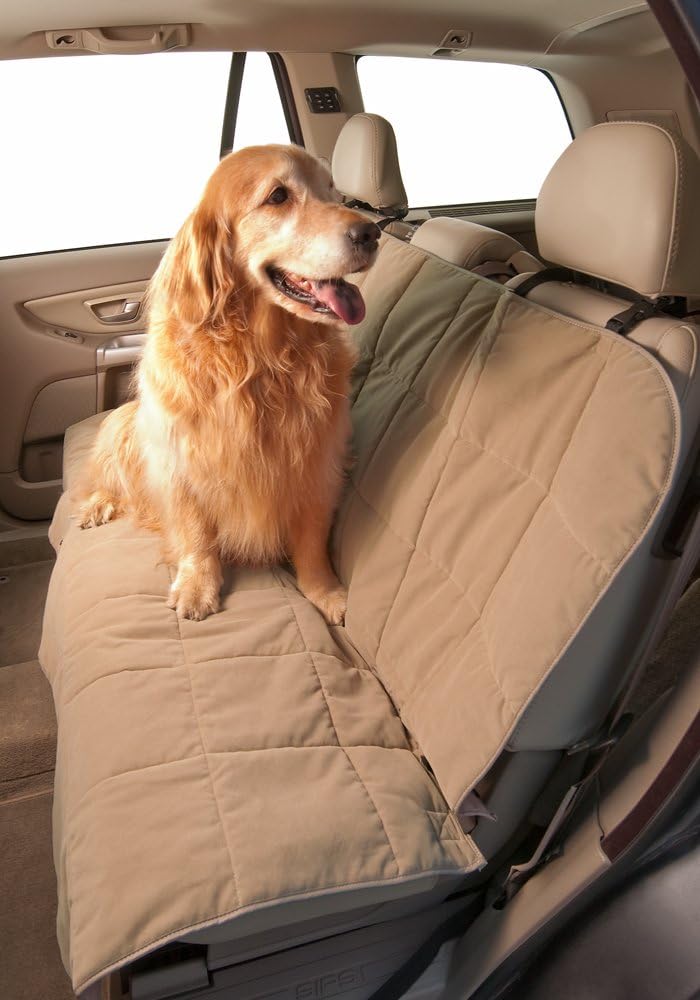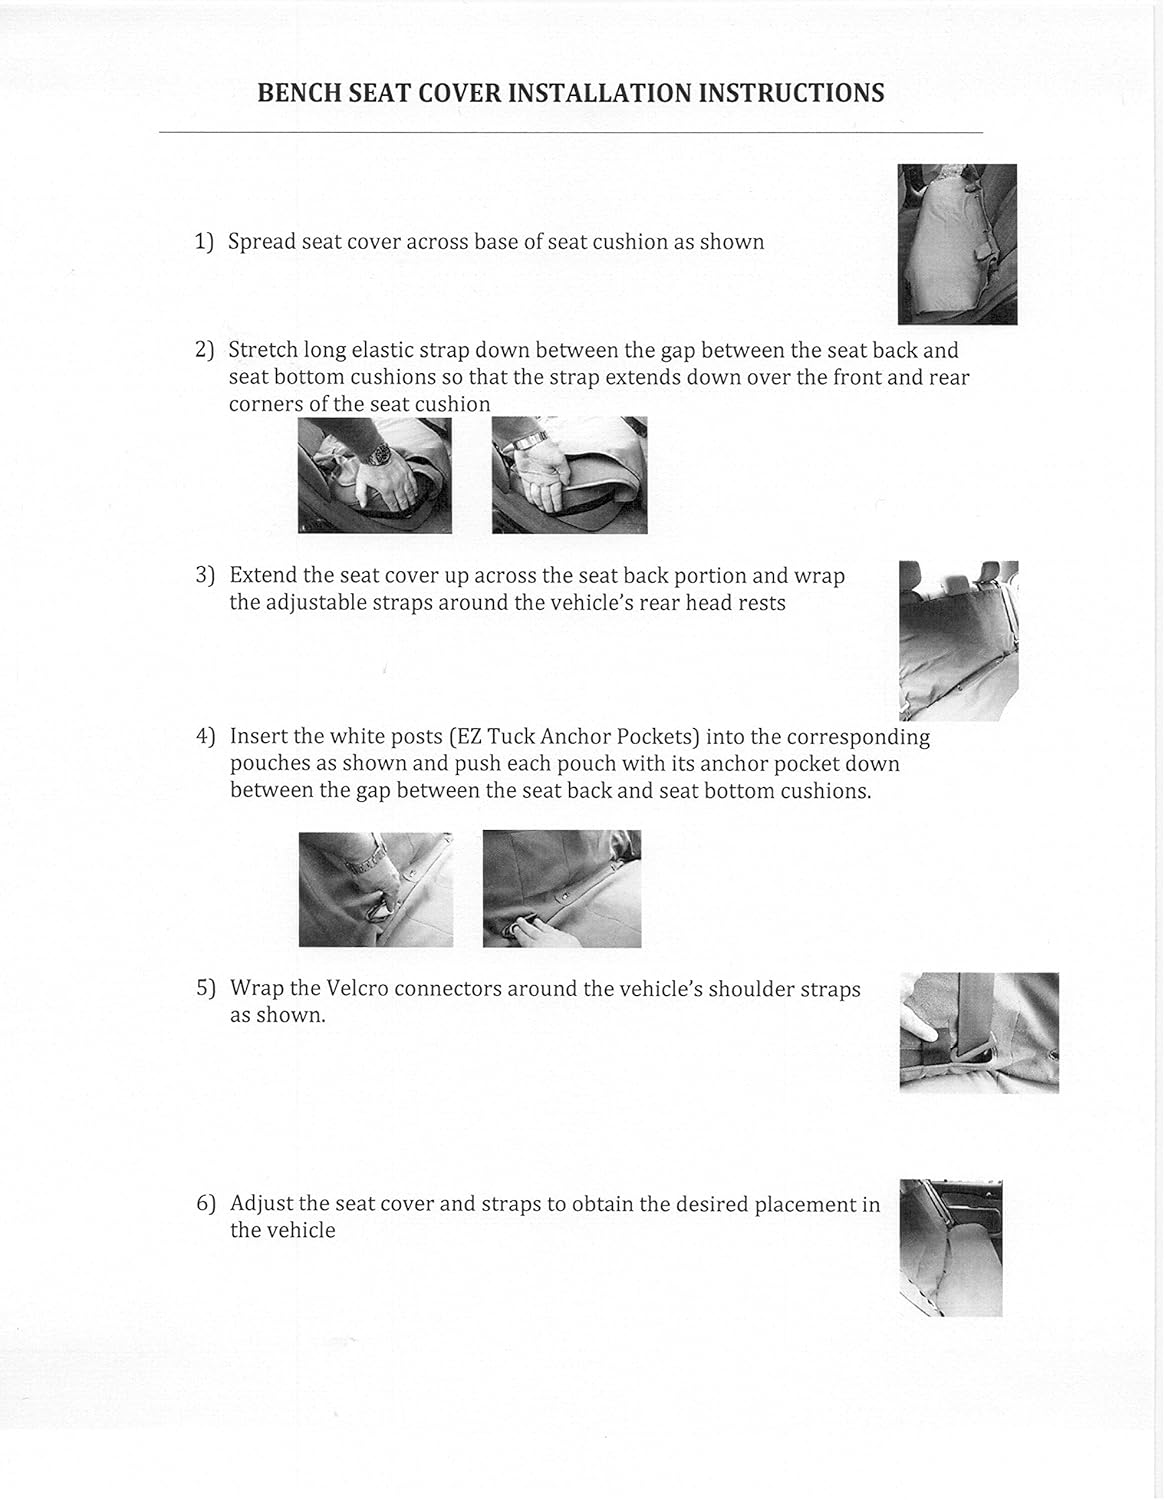
Duragear Rear Bench Car Seat Cover for Pets- Microvelvet (56"W) Color Sand
Category: Sports & Outdoors
Amazon.com Product Description Let your pet ride in the comfort and safety with the ultimate of car seat covers by Duragear. The Bench Seat Cover completely covers the backseat of your car or SUV. It’s made from upholstery grade soft, yet extremely durable micro-velvet on one side with a 600 denier waterproof fabric on the back side. It will provide a soft surface for your pet help to prevent slipping off the seat when braking. This high quality seat cover protects your seat from dirt, water, and pet hair simply shakes off!. Minutes to install or remove and ther E-Z tuck anchor will keep this seat cover in place. Machine washable and dryable. 1 yr warranty against defects in materials and workmanship. Product Description Let your pet ride in comfort and safety with the High Quality Duragear Micro-Velvet Bench Seat Cover!
Features: Micro-velvet dog seat protector is made with a comfy non-slip, highly durable performance fabric that repels water, mud and hair | Uses our EZ-Tuck Anchors that insert in seam between seat back and bottom to secure the cover in place | Double layer of fabric and padding provides protection from mud and water | Easy to install and can be machine washed and dried. | Completely without PVC so no phthalates or harsh chemical odors